Rahintel

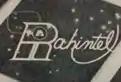
Rahintel logo upon being acquired by Grupo Financiero Universal

Several years later, in 1966, their coverage extended into the country via channels 7 and 11 and its signal was extended to the north and northwest. Notably, in the city of Santiago de los Caballeros, Rahintel operated on channel 11. However, they managed to create another frequency to transmit channel 7 in Santiago. This channel was known as Canal 7 Cibao.